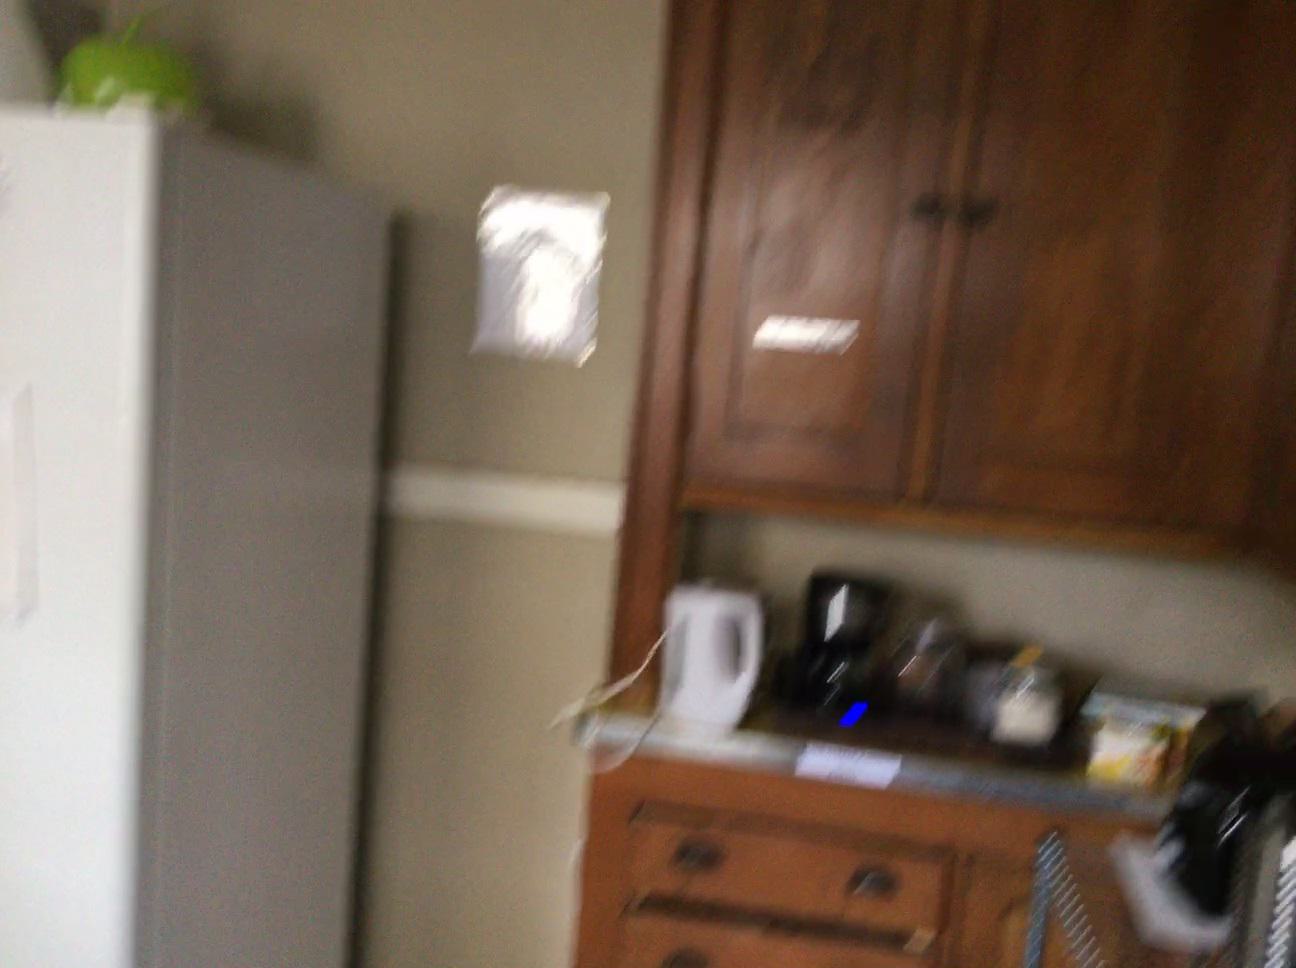
Question: Can the pot fit left of the bottle from the world's perspective? Final answer should be yes or no.
Answer: Yes